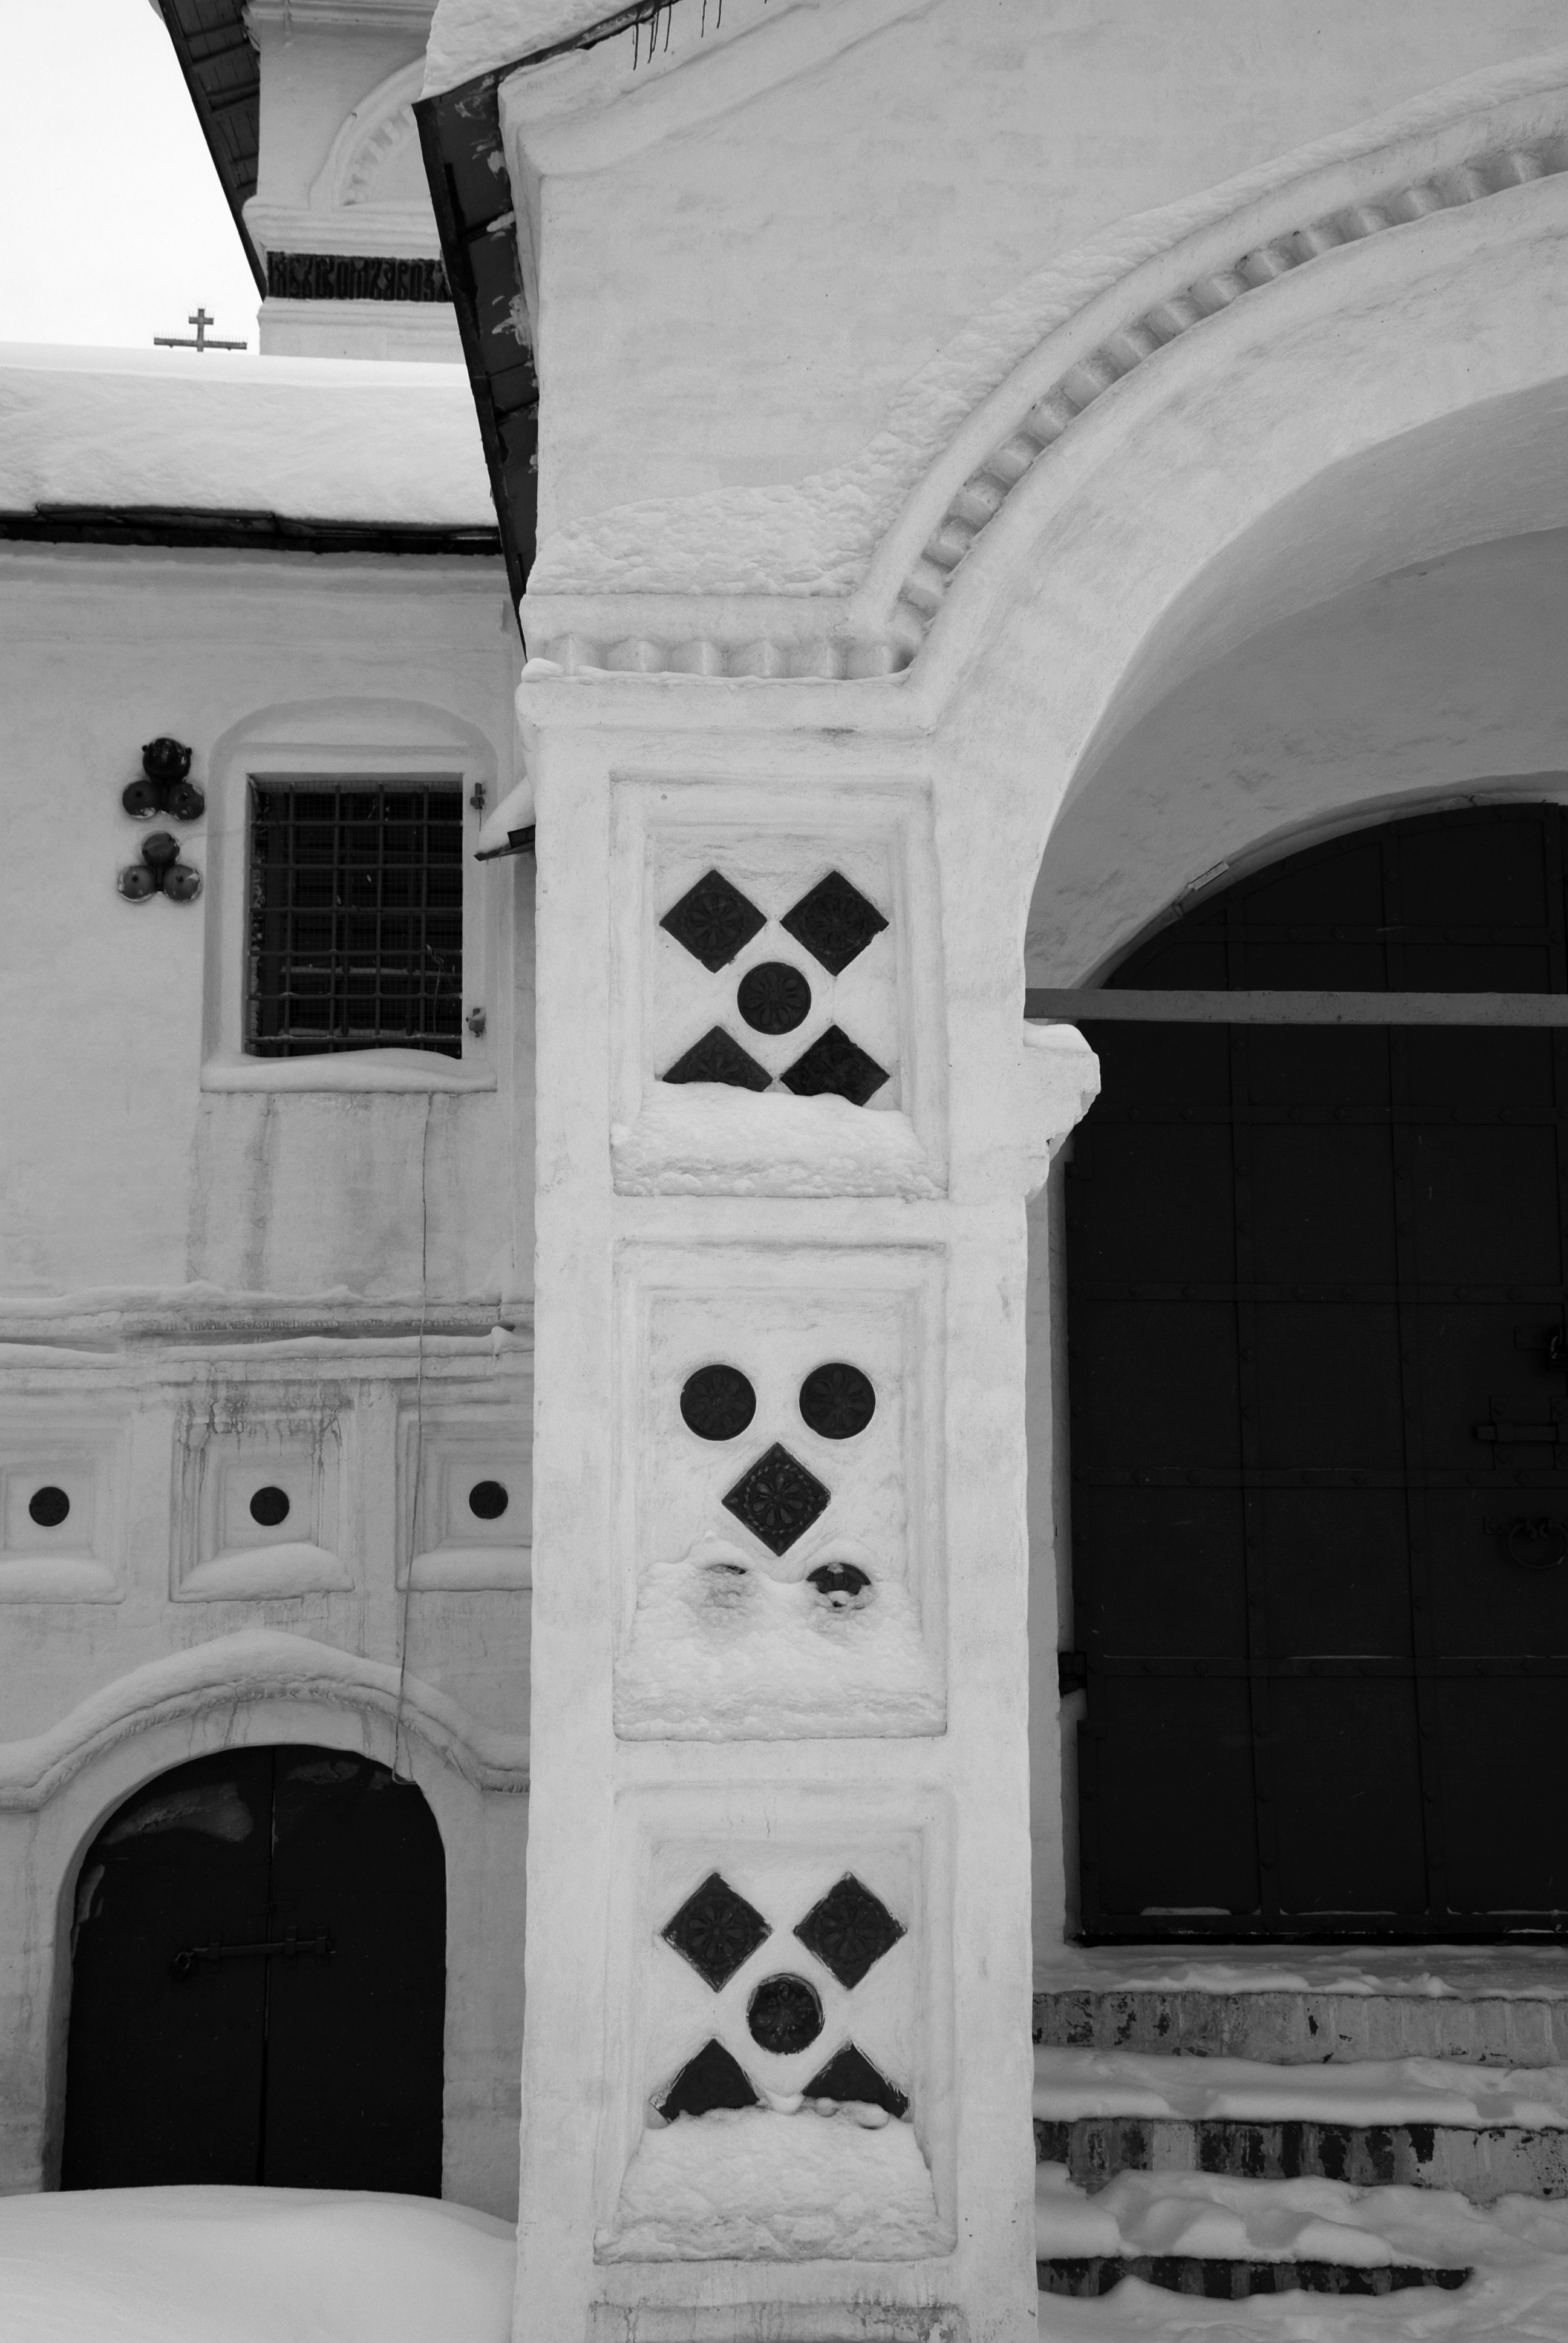
black and white, architecture, structure, white, house, city, arch, column, nikon, black, monochrome, lighting, door, bw, blackandwhite, blackwhite, design, image, russia, d80, shape, nikond80, yaroslavl, monochrome photography